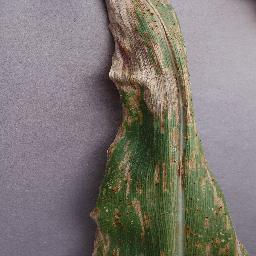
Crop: corn
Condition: (maize)_northern_blight